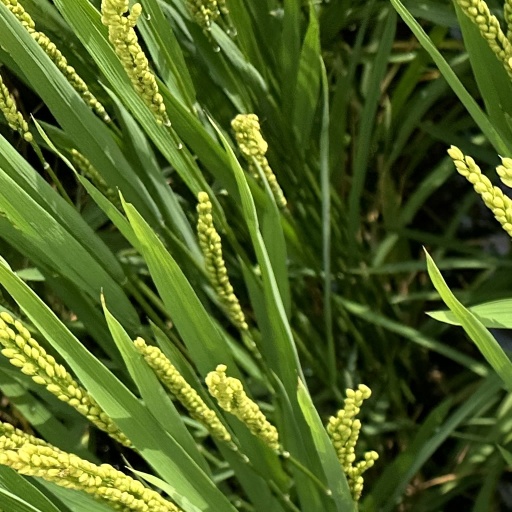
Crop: rice